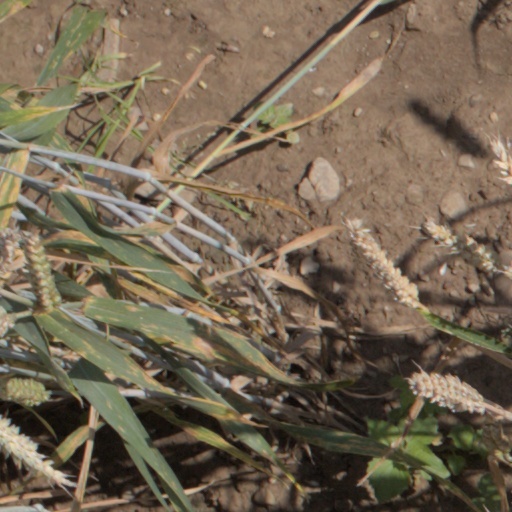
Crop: wheat